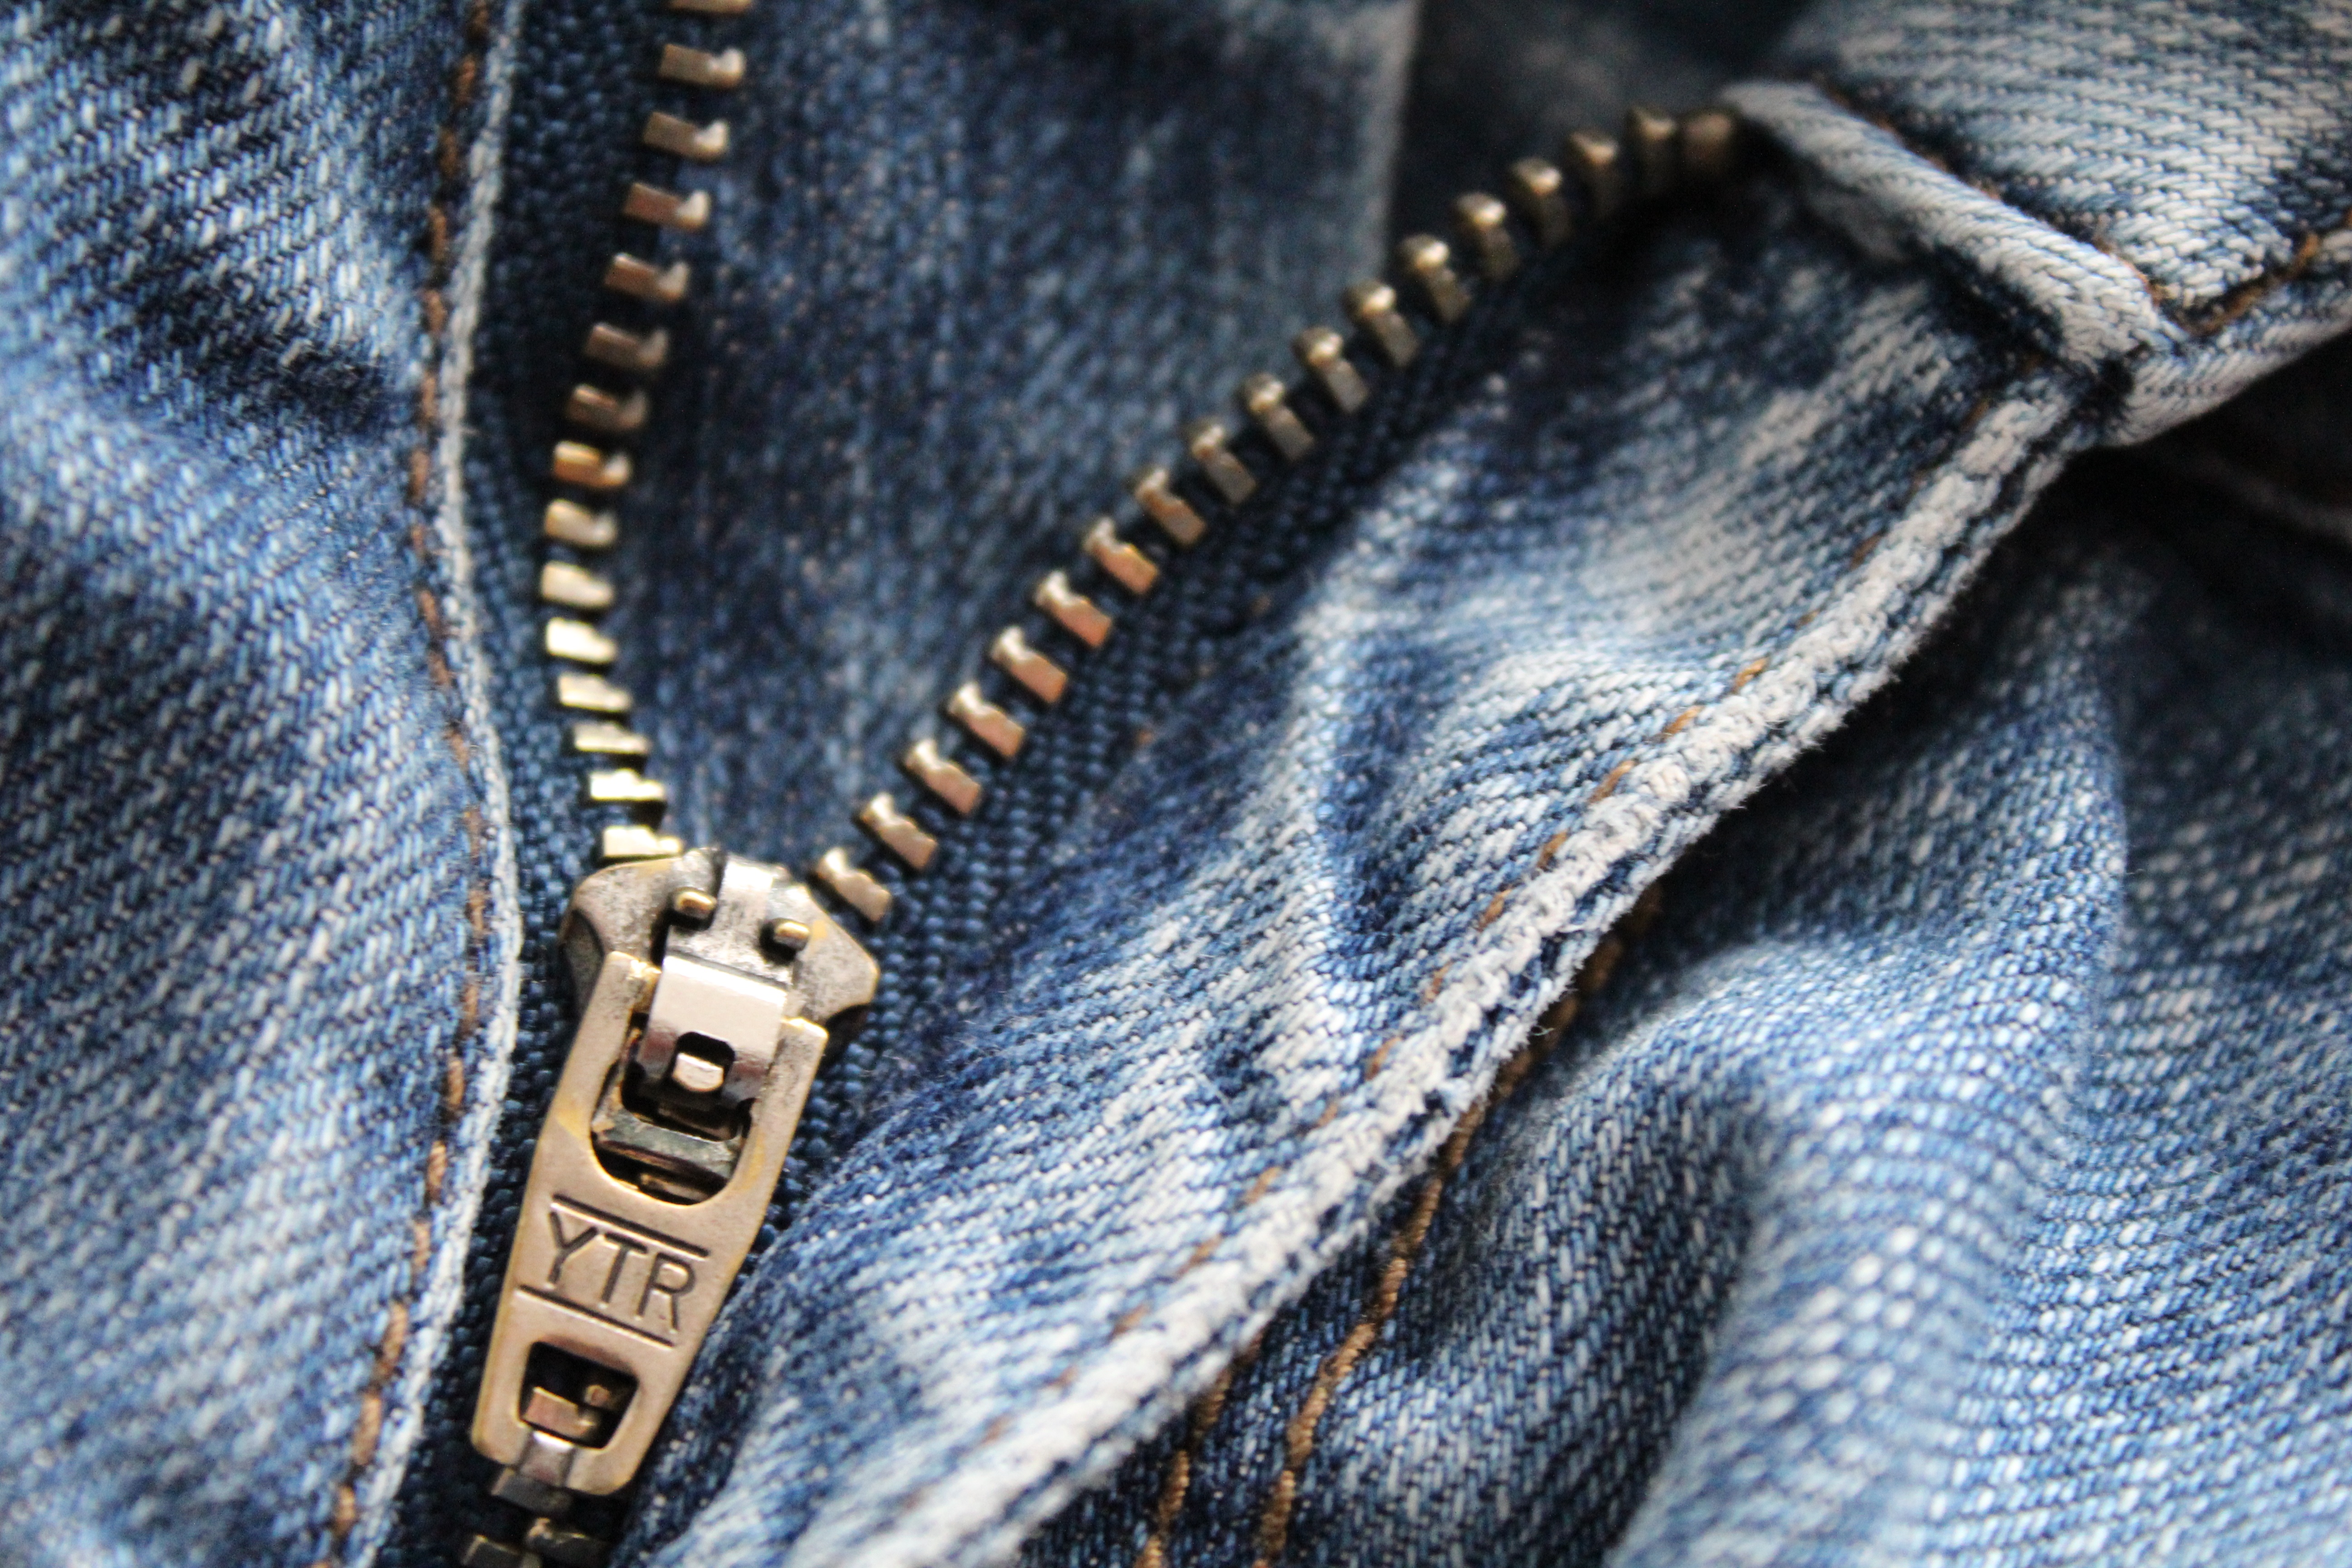
hand, leather, chain, jeans, metal, fashion, clothing, jacket, outerwear, material, denim, handbag, close up, pants, textile, footwear, zipper, zip, leather jacket, blue jeans, fashion accessory